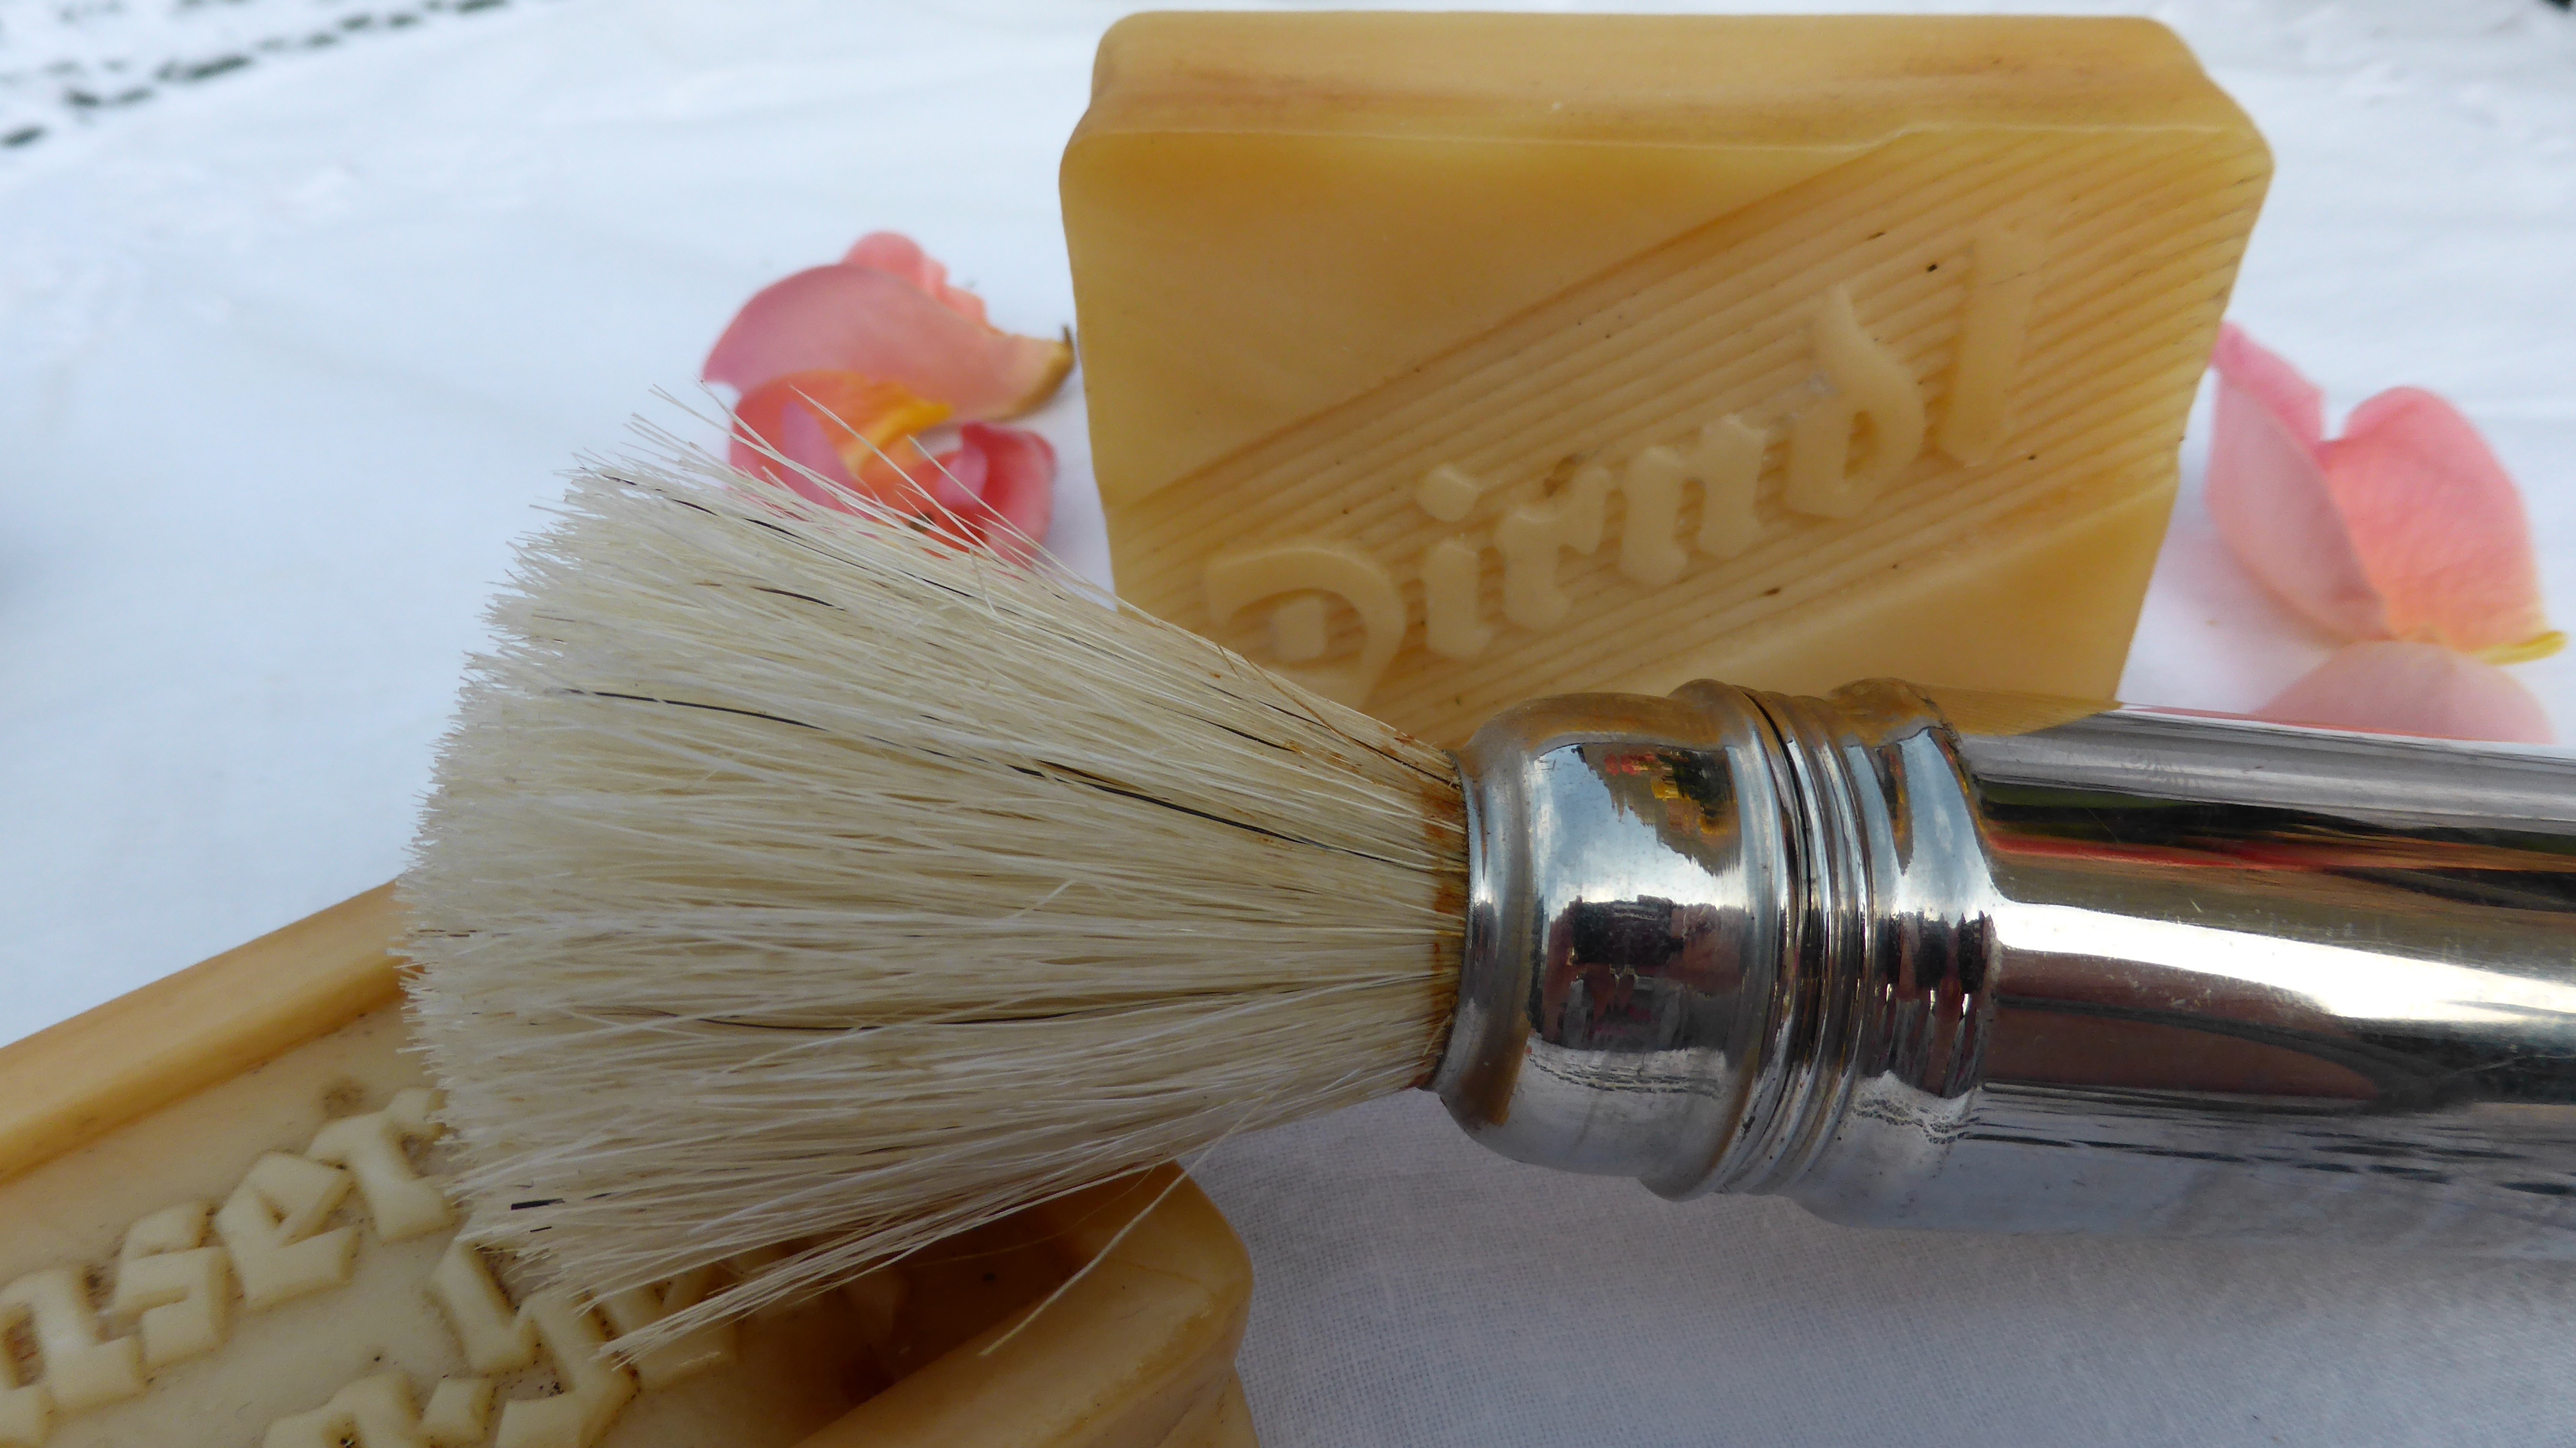
brush, care, manicure, shaving, bathroom, men, bart, soap, cosmetics, bristles, flavor, shave, shaving brush, marseille soap